Nissan RB engine

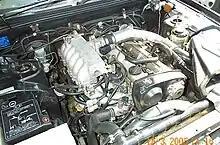
1993 RB25DET with VCT (NVCS)

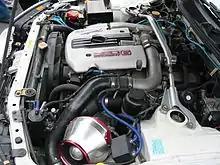
1998 NEO RB25DET

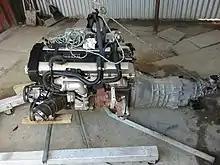
RB25DET and Transmission pulled from an R33 Skyline GTST

The RB25 series of engines was first introduced in the R32 Nissan Skyline GTS25 sedan and coupe models in 1991. The RB25DE (naturally aspirated) and DET (turbocharged) variants produced from August 1993 also featured NVCS (Nissan Variable Cam System) for the intake cam. This gave the new RB25DE more power and torque at lower rpm than the previous model. From 1995 (series 2 engines), both the RB25DE and RB25DET had a revised electrical system and the turbocharger on the RB25DET(S2) had a ceramic turbine wheel rather than aluminium. The most obvious change to the system was the introduction of ignition coils with built in ignitors, therefore the coil ignitor that was on previous models was not used. Other changes were a different air flow meter, ECU, cam angle sensor and throttle position sensor. Mechanically the series 1 and 2 are very similar, the only mechanical difference would be the camshafts as the series 2 cam angle sensor's shaft that goes into the exhaust cam is slightly different. Early series 2 featured the traditional Mitsubishi CAS which was later swapped for the Black Hitachi CAS which used a grooved shaft because of a half circle positioning tooth which occasionally broke off when removing CAS.